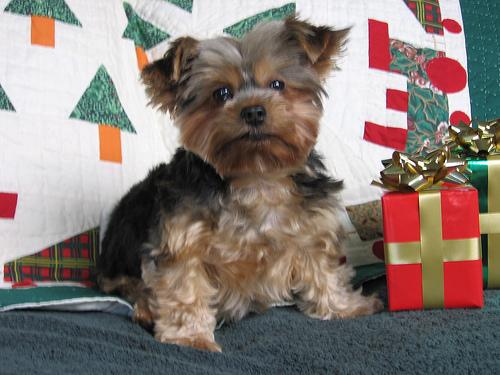
Breed: yorkshire terrier